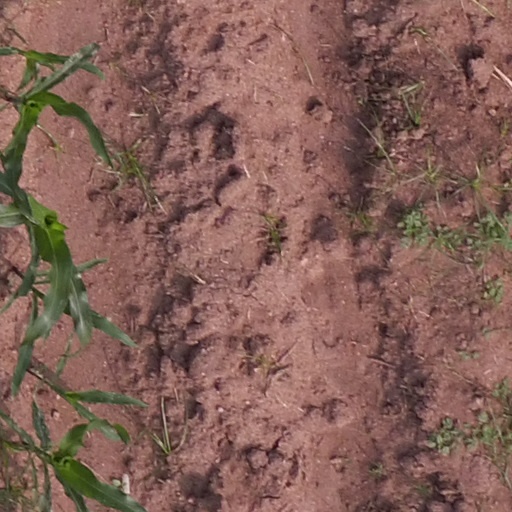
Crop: maize; corn